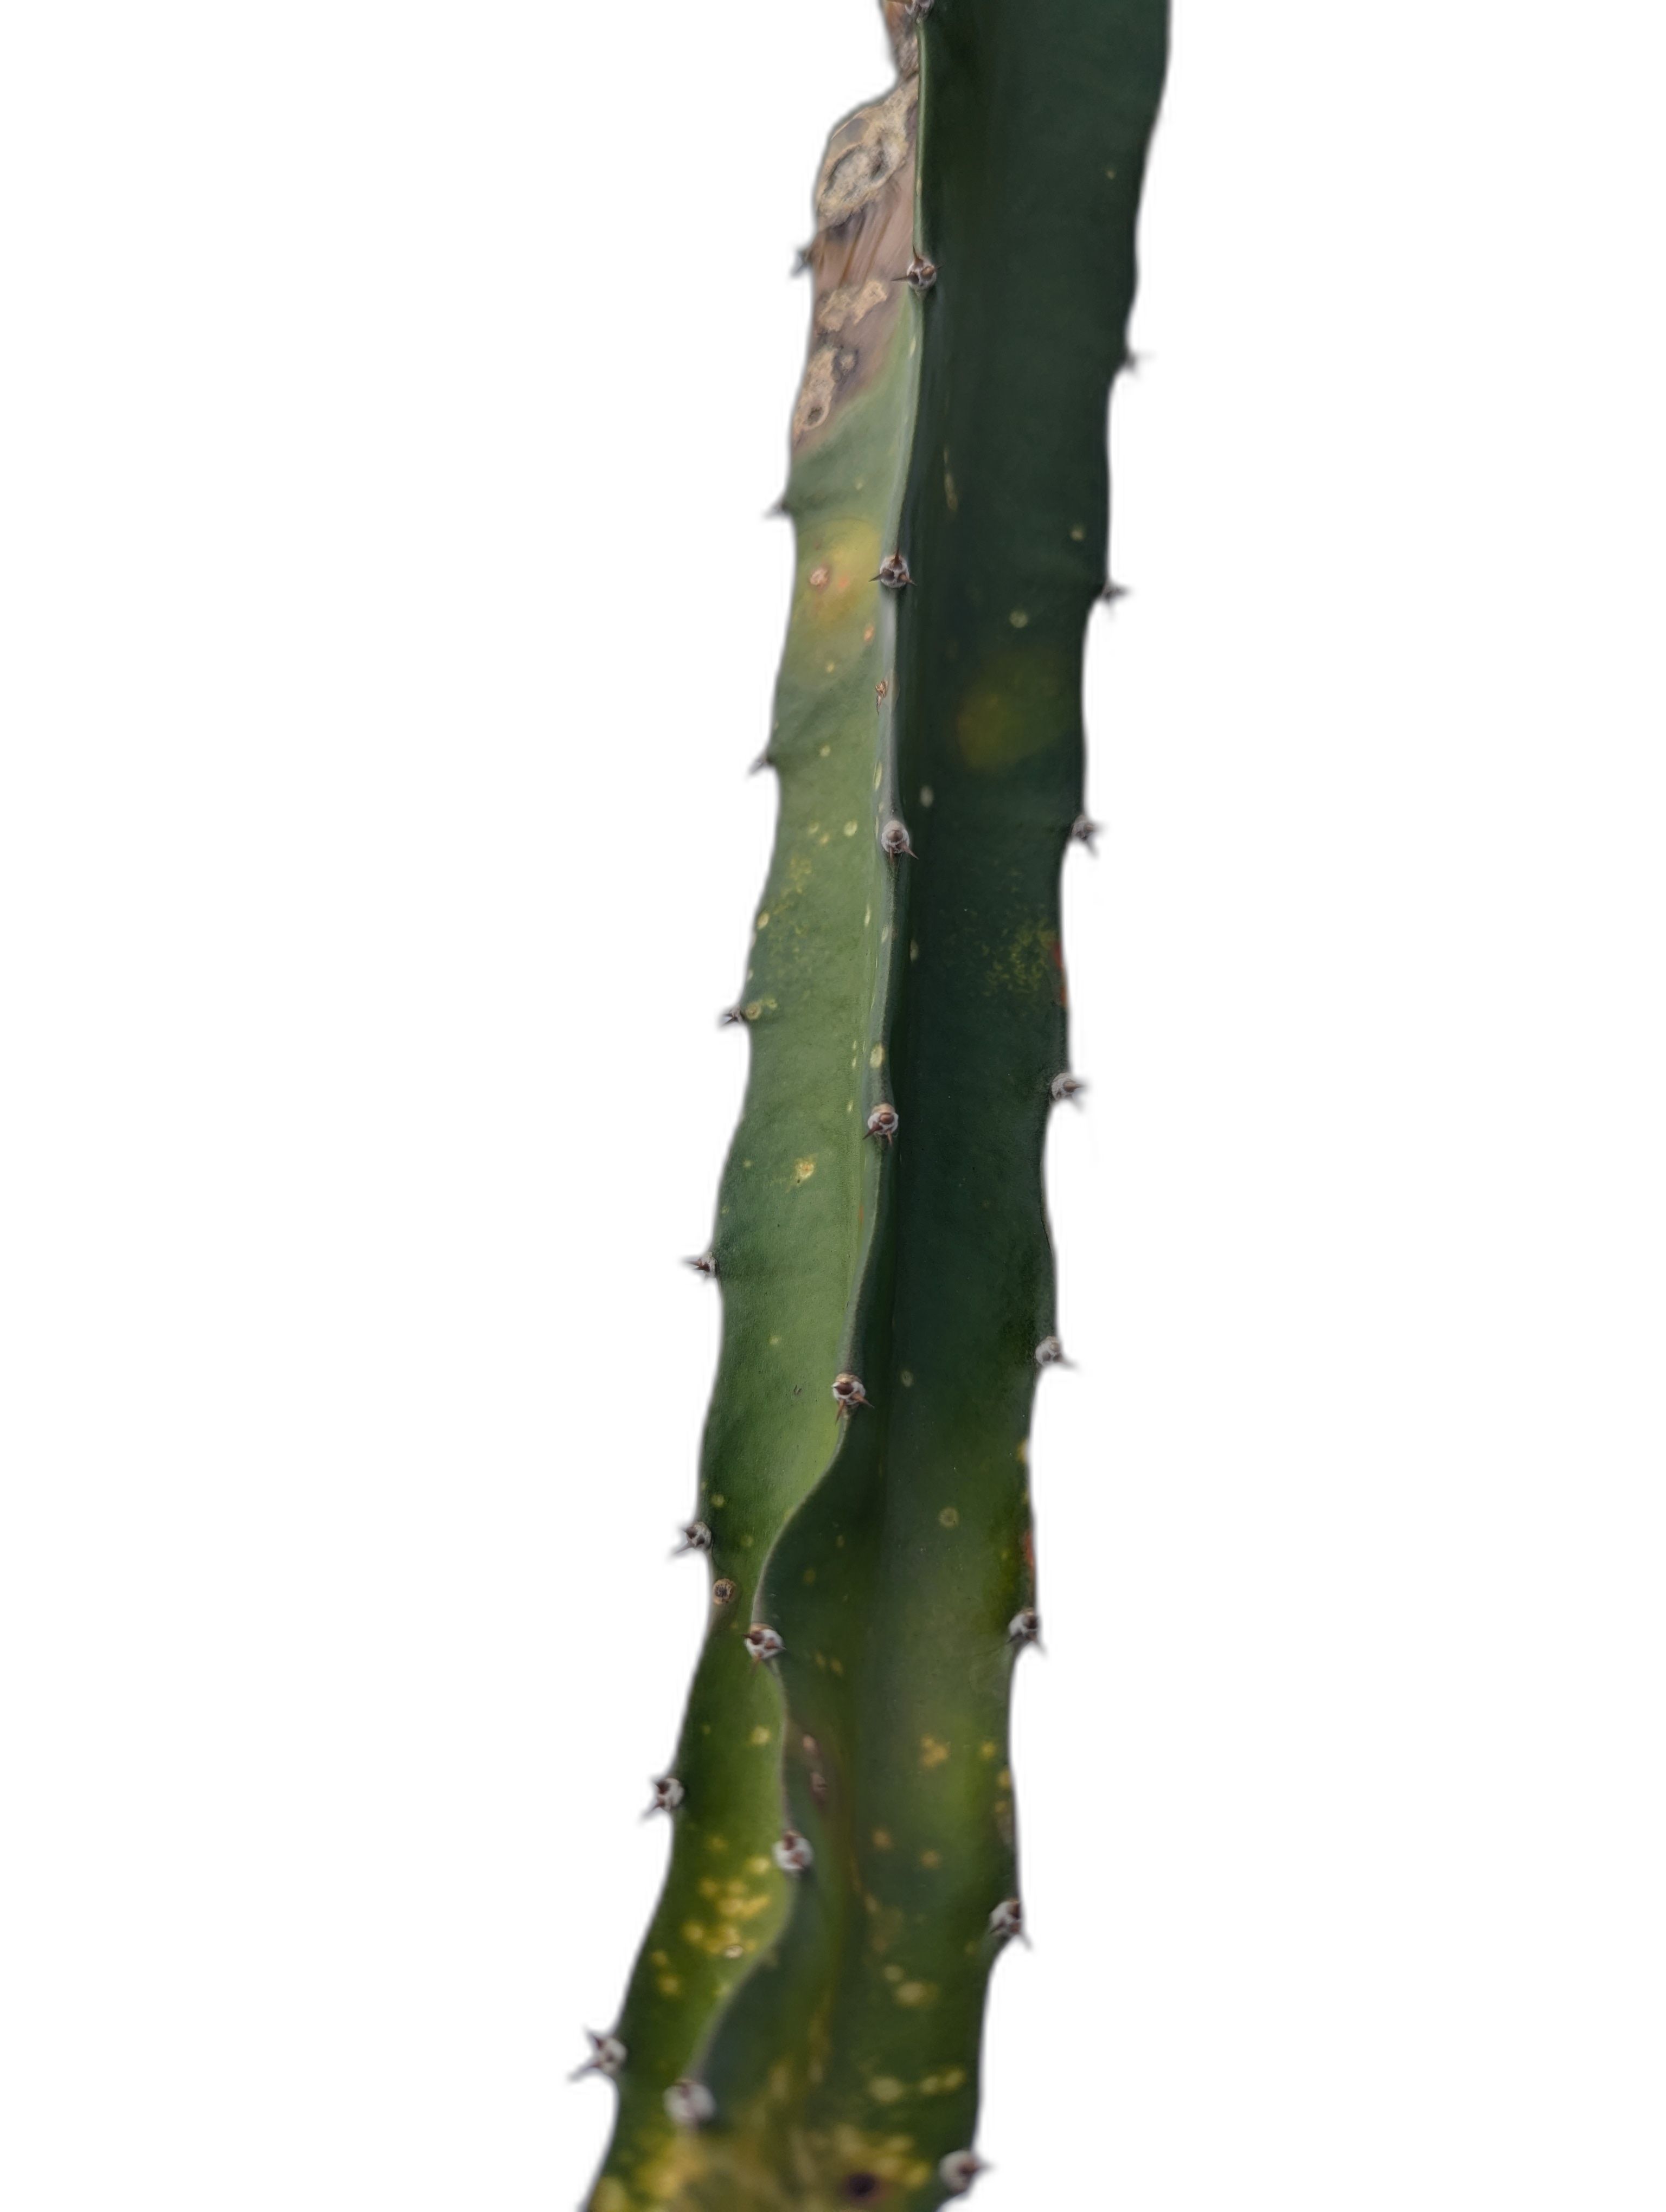
Label: Bad leaf